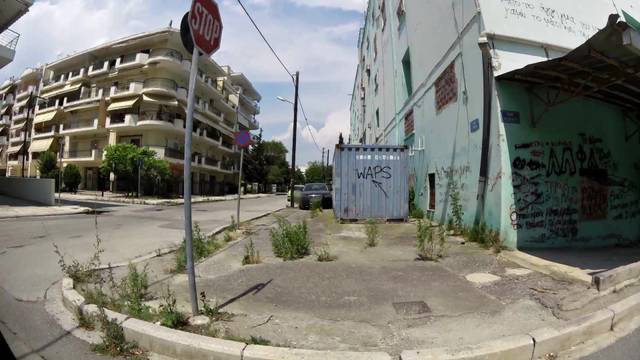
Region: Greece
Coordinates: 40.66, 22.925